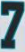
Number: 7